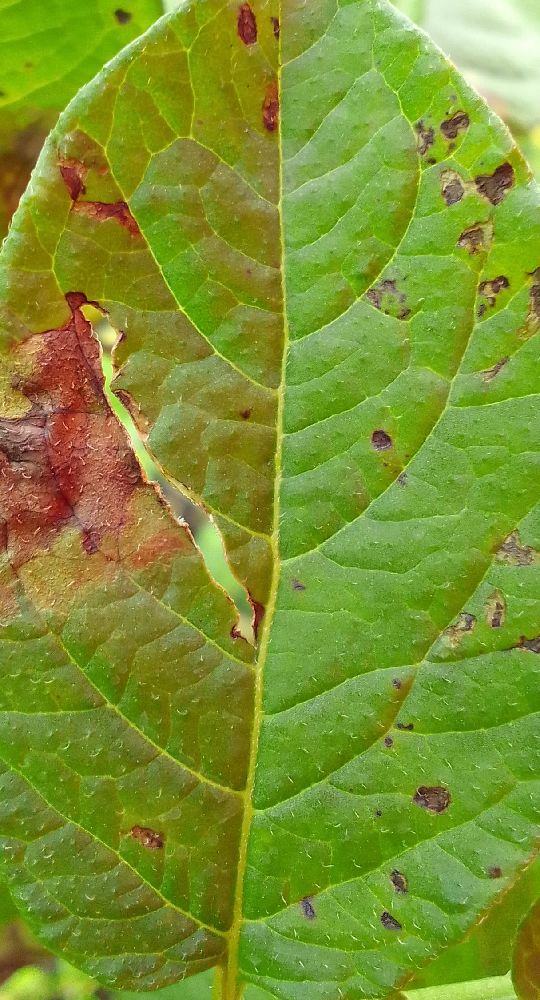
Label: Late blight